HIV

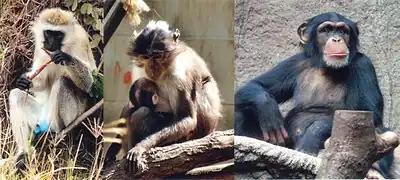
Left to right: the African green monkey source of SIV, the sooty mangabey source of HIV-2, and the chimpanzee source of HIV-1

There is evidence that humans who participate in bushmeat activities, either as hunters or as bushmeat vendors, commonly acquire SIV. However, SIV is a weak virus, and it is typically suppressed by the human immune system within weeks of infection. It is thought that several transmissions of the virus from individual to individual in quick succession are necessary to allow it enough time to mutate into HIV. Furthermore, due to its relatively low person-to-person transmission rate, it can only spread throughout the population in the presence of one or more high-risk transmission channels, which are thought to have been absent in Africa prior to the 20th century.